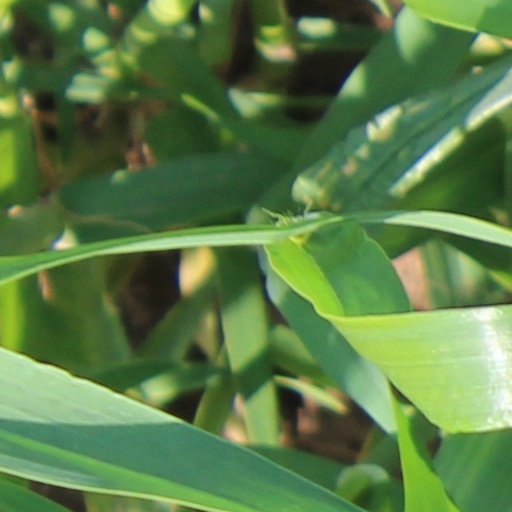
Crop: wheat